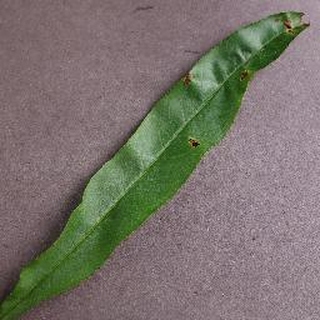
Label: peach_bacterial_spot